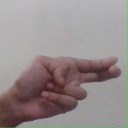
अक्षर: ह